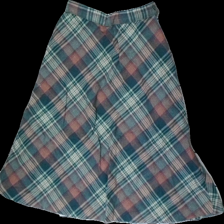
View: back
Type: Skirt
Category: Ladies
Brand: H&M
Colors: Brown, Green, Beige
Material: 64% polyester 36% cotton
Pattern: Checkered print
Cut: Regular
Size: 36
Season: All
Trend: 70s
Price range: 50-100
Recommended usage: Reuse
Description: rutig vintage kjol i mycket bra skick
Comment: vintage